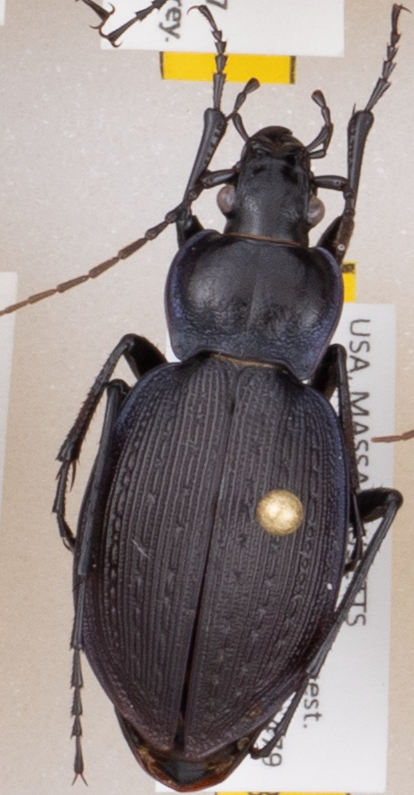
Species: Carabus goryi
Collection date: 2021-06-09
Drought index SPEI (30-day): -1.28
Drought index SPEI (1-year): -1.45
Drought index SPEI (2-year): -1.45